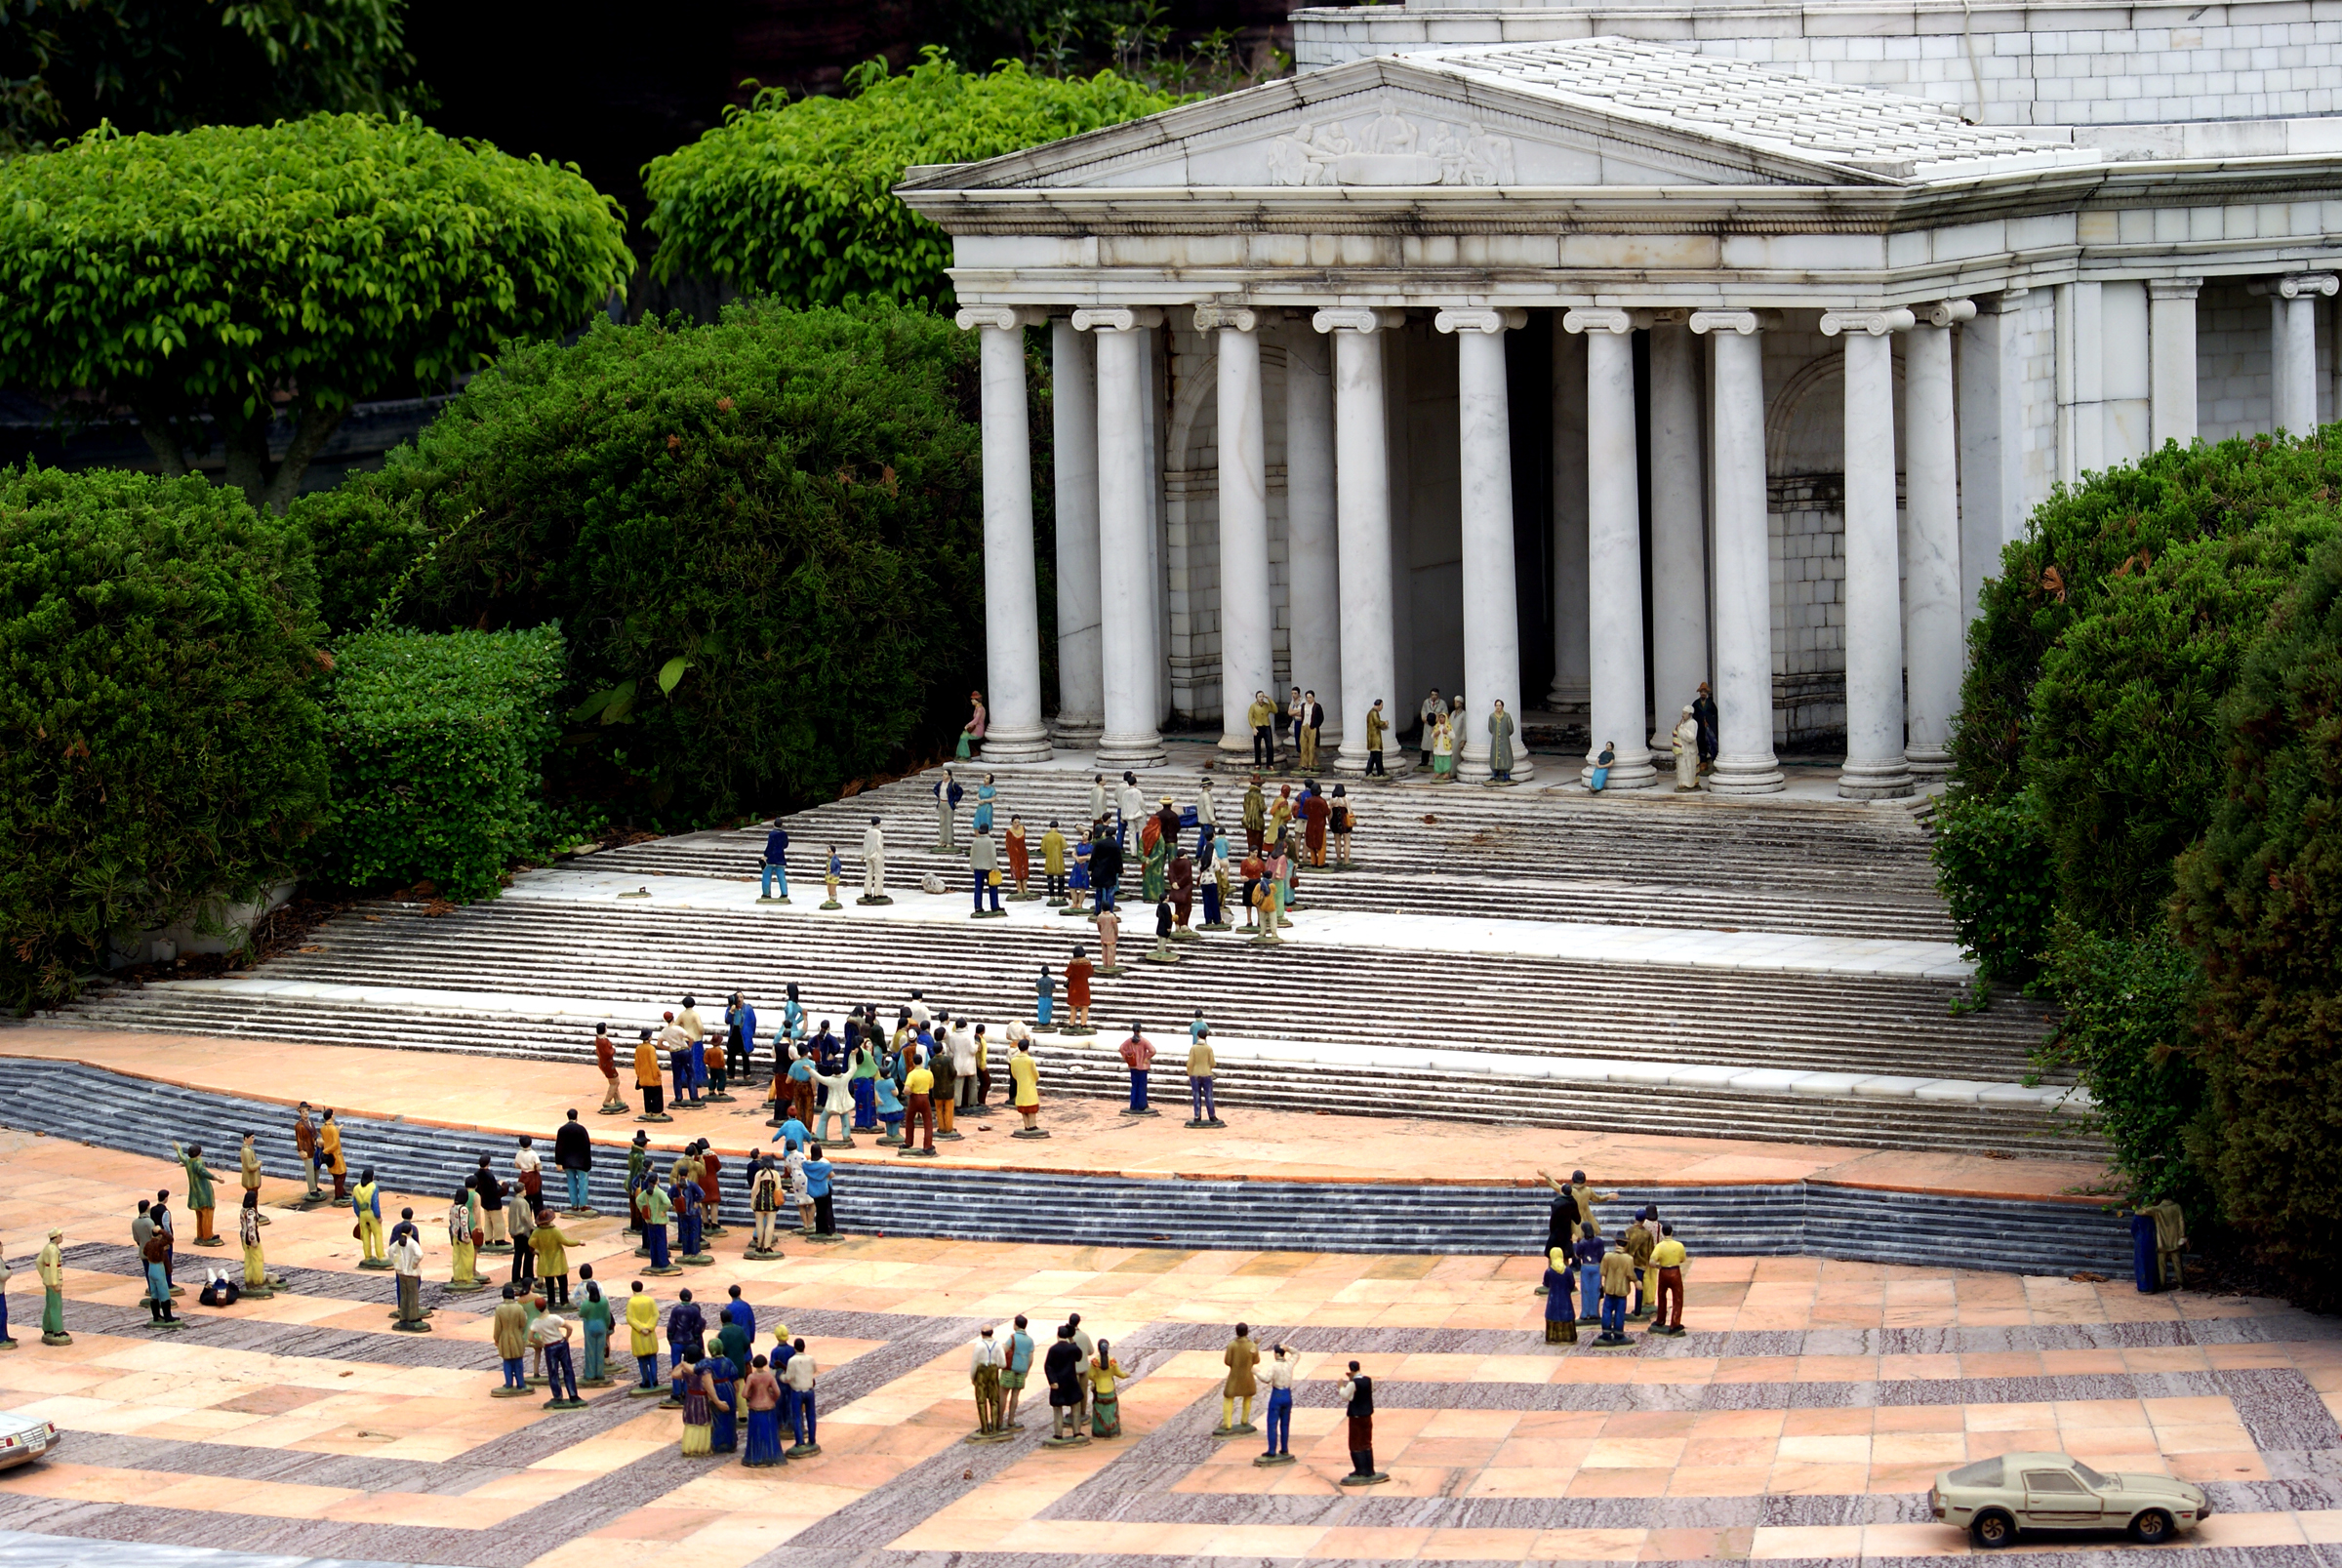
street, palace, city, chinese, plaza, landmark, memorial, cool image, publicdomain, town square, chine, china, themeparks, awindowontheworld, guangdong, baoan, shenzhen, capitolhill